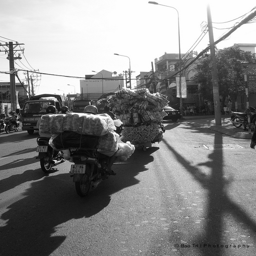
A couple of vehicles loaded with supplies traveling down a street.
The people are carting a large amount of garbage.
The truck and the motorcycle are loaded with packages.
Motor bikes with multiple packages driving on city street.
A black and white photo of people on motorcycles with a lot of items on the back.